Birthright citizenship in the United States

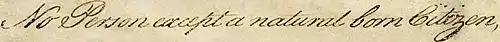
Part of the constitutional provision as it appeared in 1787

According to the Constitution of the United States only natural born citizens (or citizens at the time of the adoption of the Constitution) are eligible to serve as President of the United States or as Vice President. The text of the Constitution does not define what is meant by "natural born": in particular it does not specify whether there is any distinction to be made between persons whose citizenship is based on "jus sanguinis" (parentage) and those whose citizenship is based on "jus soli" (birthplace). As a result, controversies have arisen over the eligibility of a number of candidates for the office.